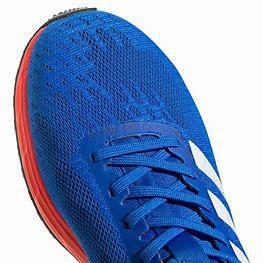
Brand: Adidas
Model: SL20